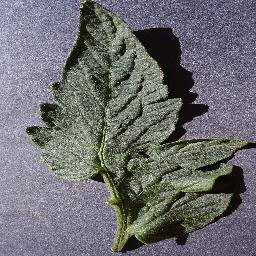
Label: Tomato___healthy